Answer in natural language. Considering the relative positions, is modern gray dresser with three drawers (marked C) above or below blue color bed (marked A)? Choose between the following options: above or below
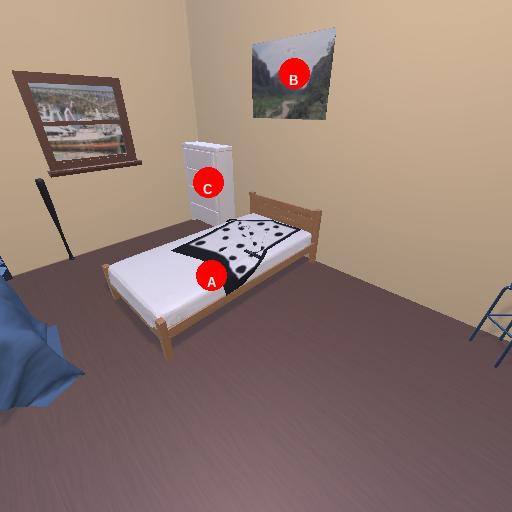
<answer>above</answer>